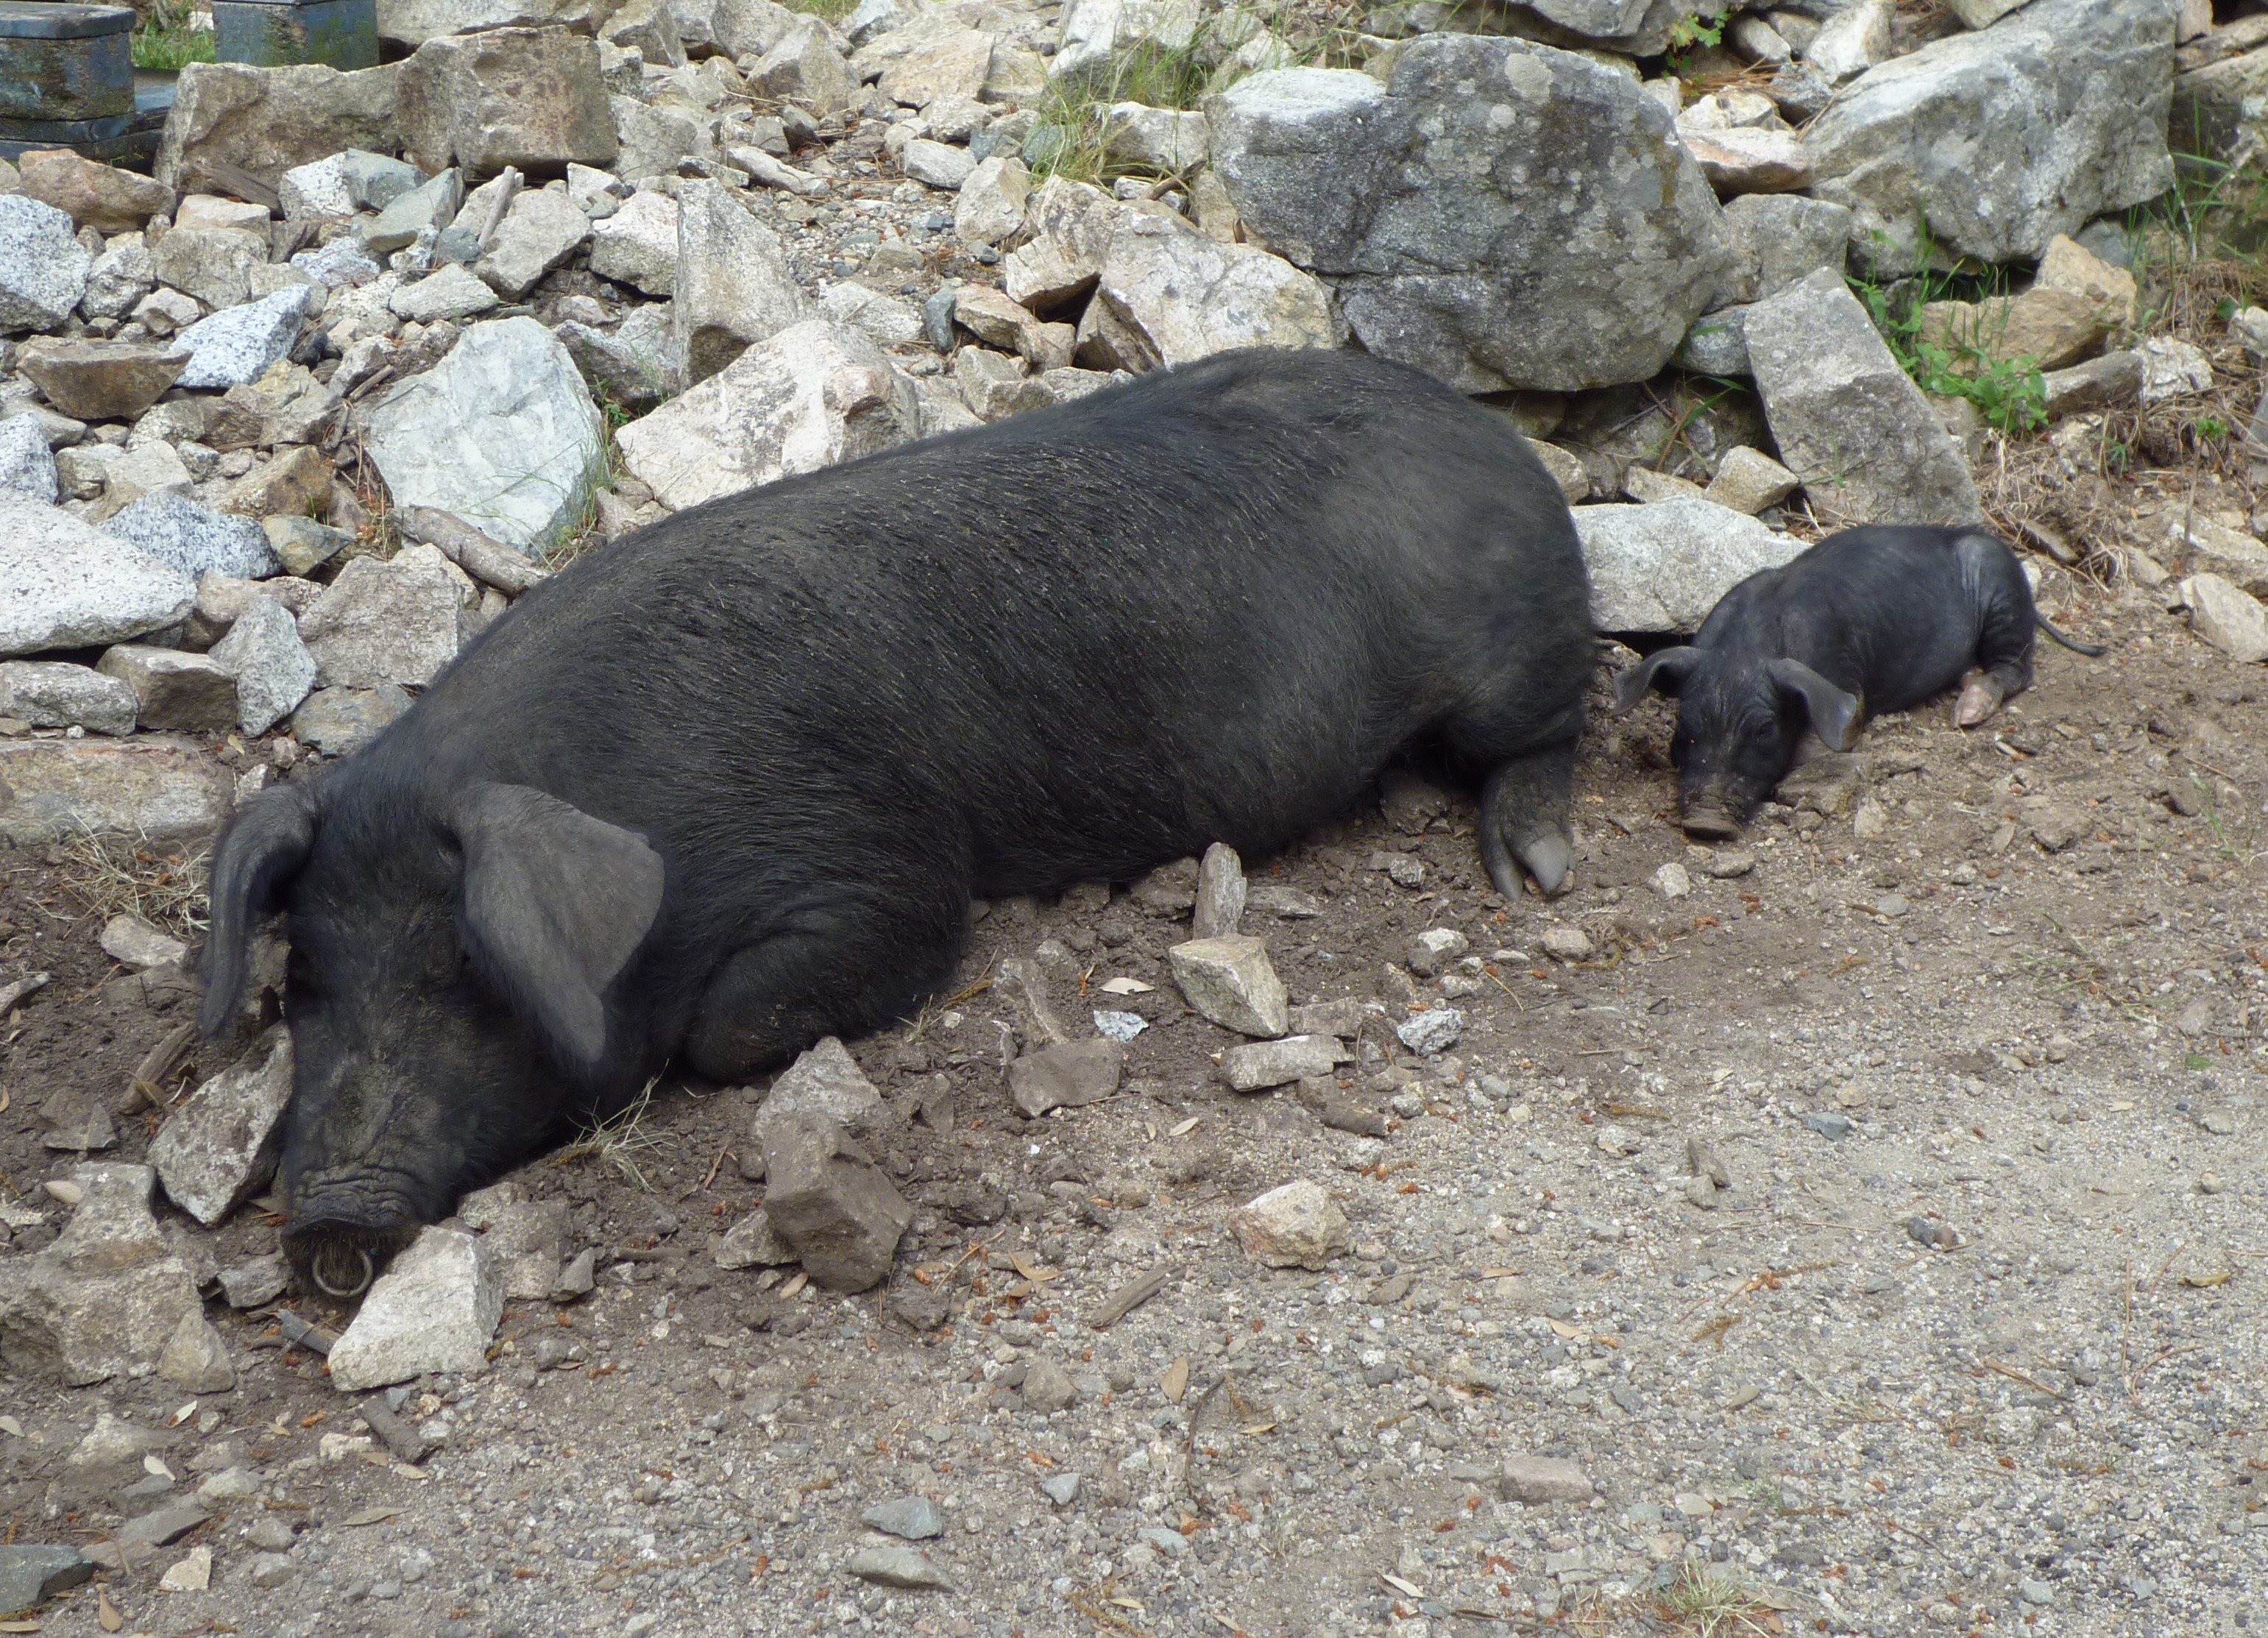
wild, mammal, black, fauna, animals, pigs, vertebrate, pig, corsica, domestic pig, pig like mammal, peccary, domestic pigs